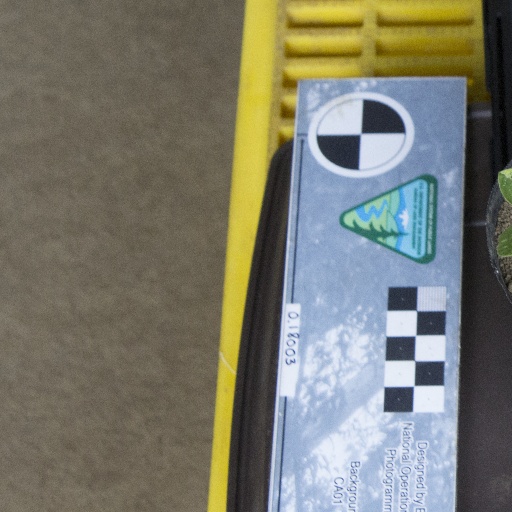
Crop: soybean